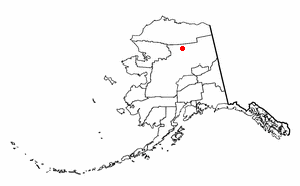
Wiseman est une localité d'Alaska aux États-Unis dans la Région de recensement de Yukon-Koyukuk. En 2010, il y avait 14 habitants.